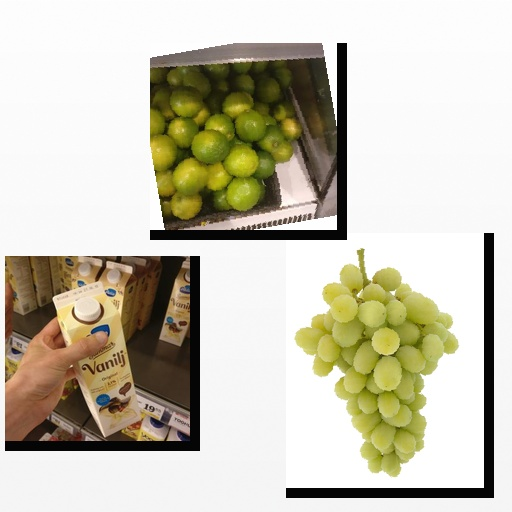
Food items: lime, grapes, vanilla_yogurt